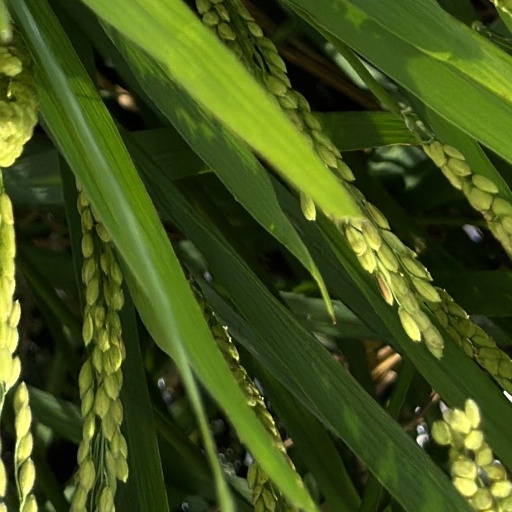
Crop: rice